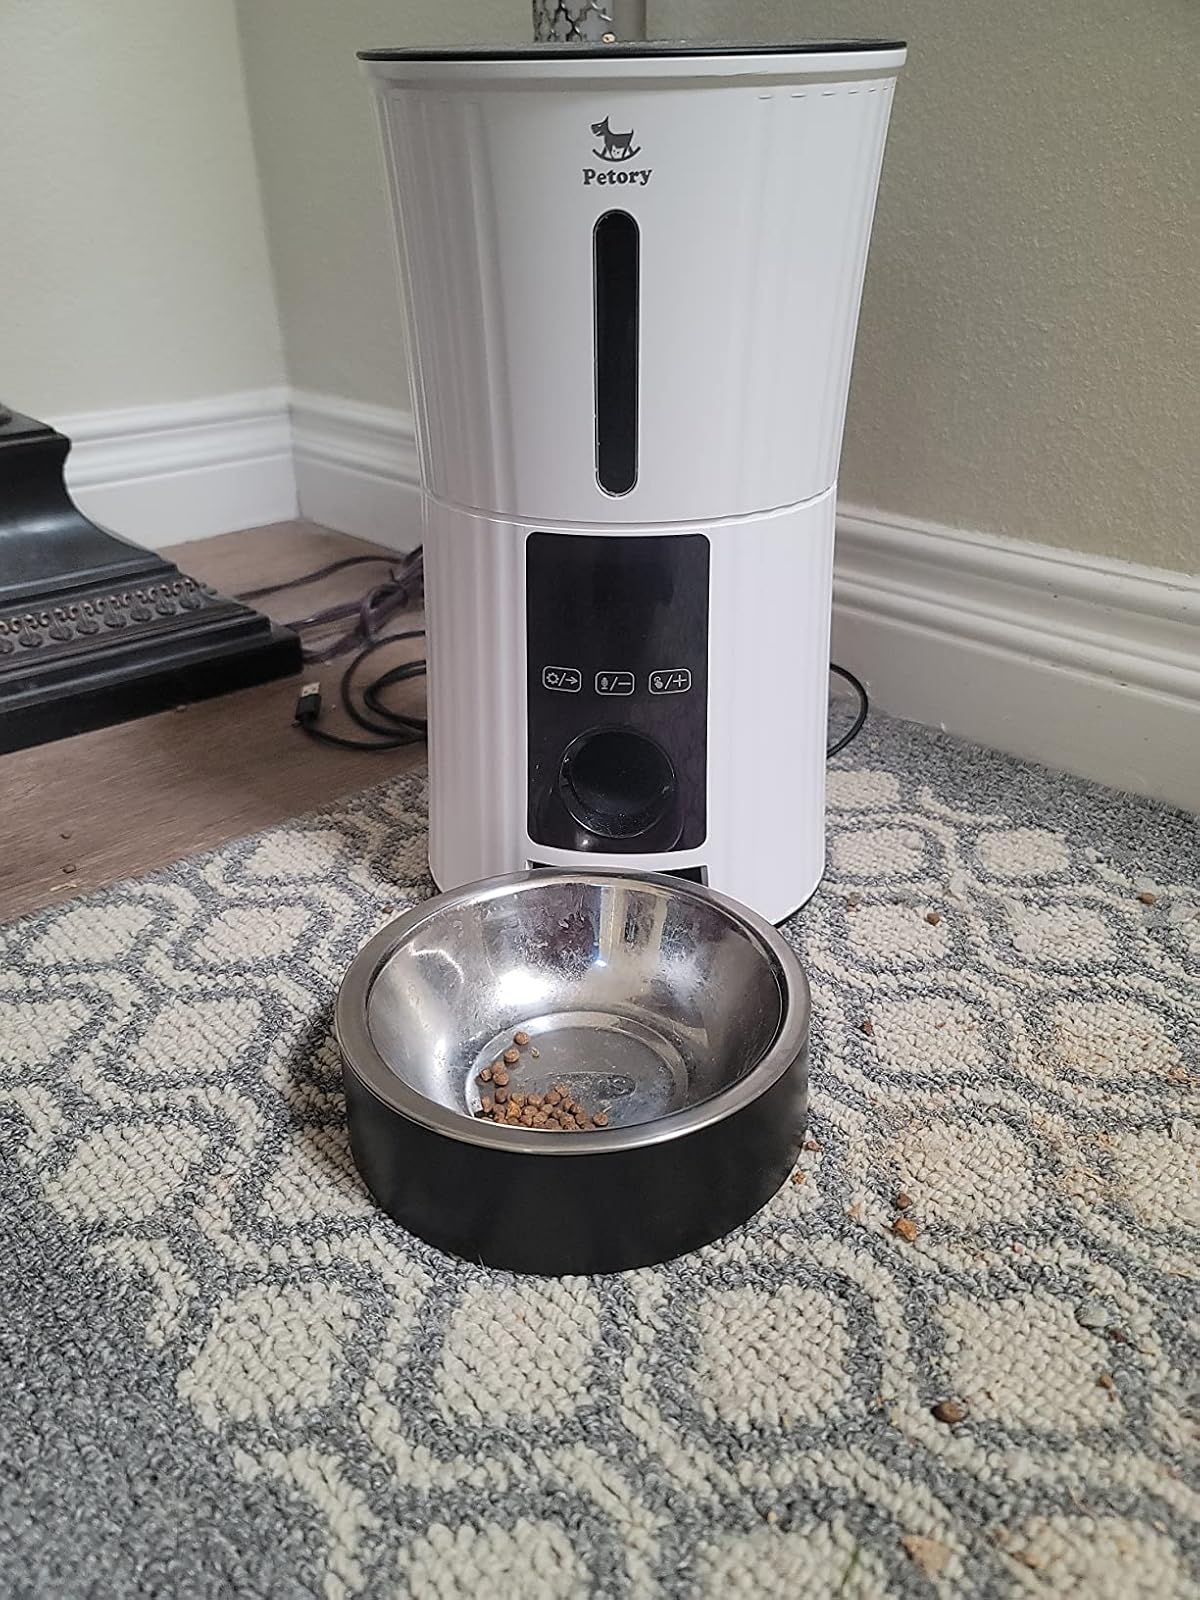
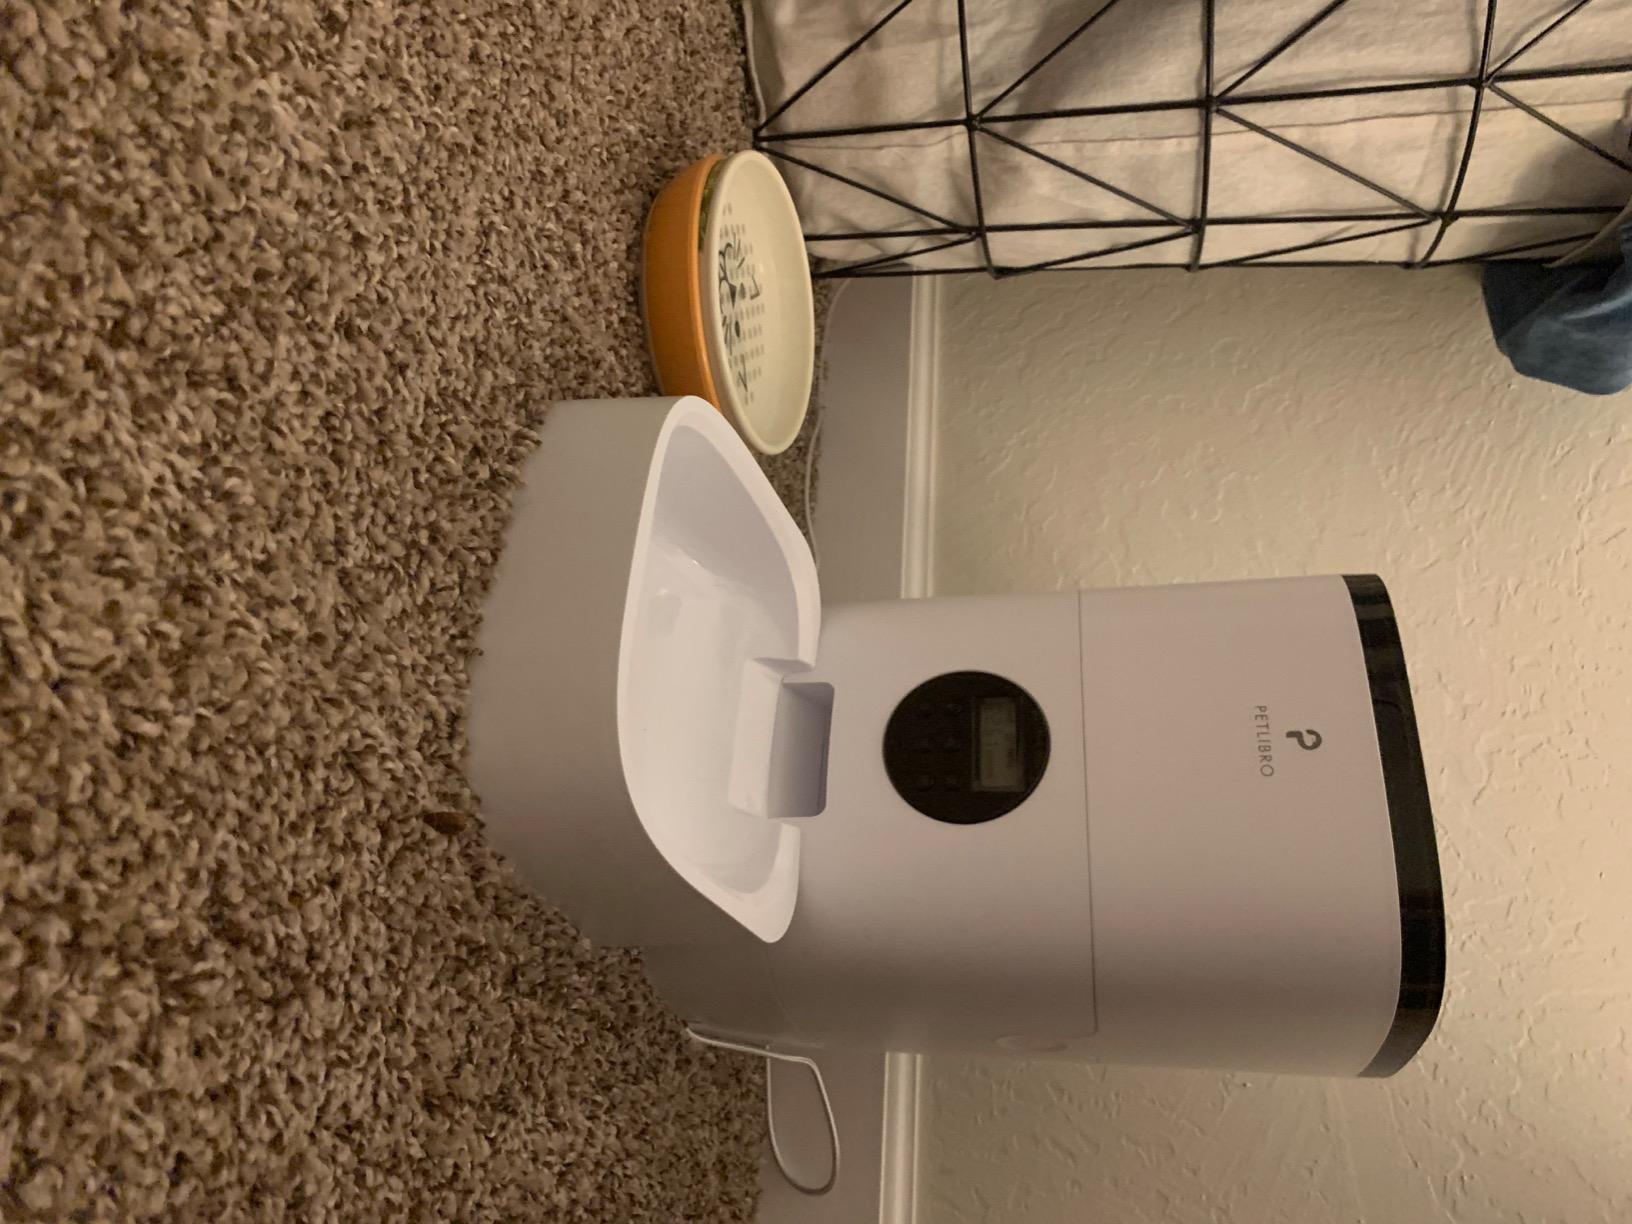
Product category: items_feeder
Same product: no